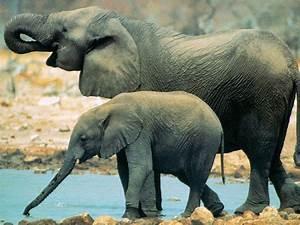
elephant